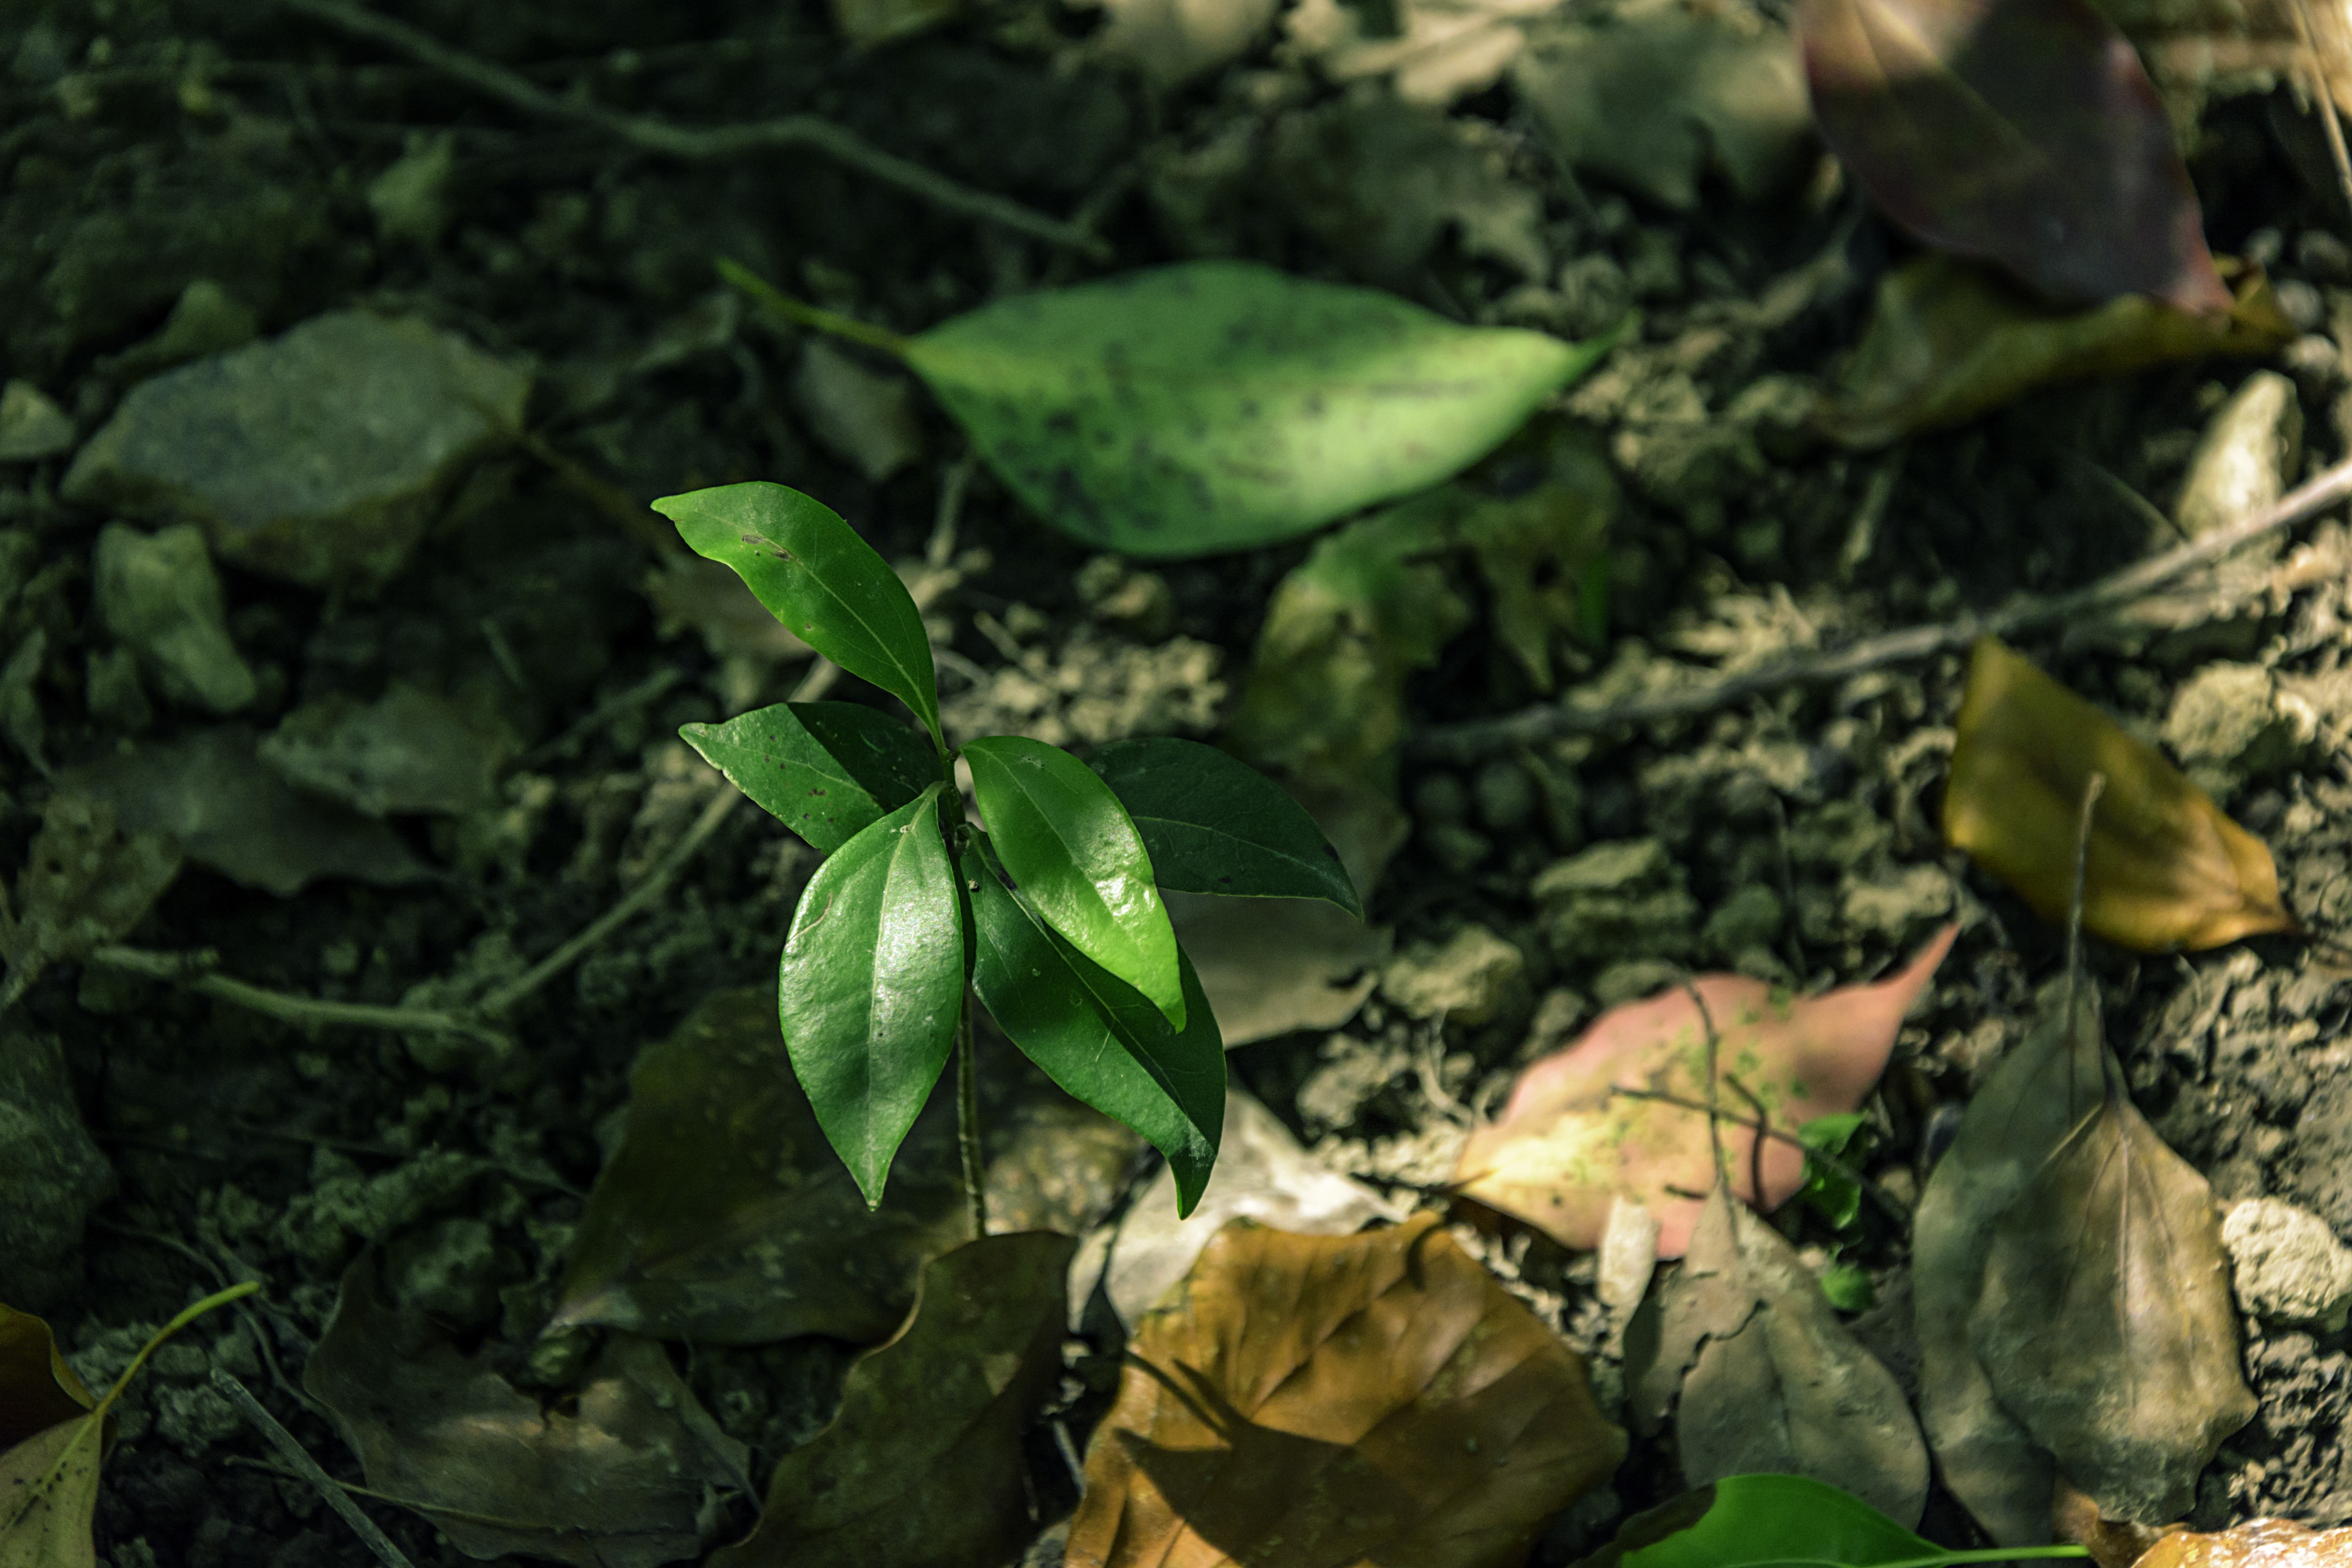
tree, nature, forest, branch, plant, sunshine, sunlight, leaf, flower, green, jungle, produce, autumn, botany, garden, flora, fauna, close up, woods, rainforest, sapling, deciduous, woodland, habitat, dead leaves, flowering plant, cinnamomum camphora, natural environment, land plant